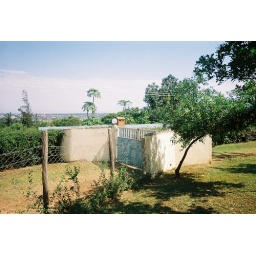
The security fence and the gate to get into the house in Kisumu.